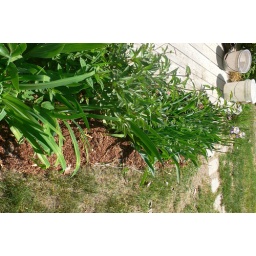
my flower bed in front of the deck